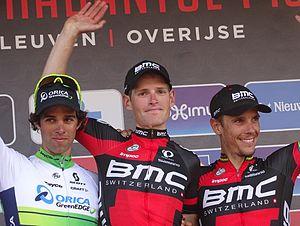
Reportage réalisé le mercredi 15 avril à l'occasion de l'arrivée de la Flèche brabançonne 2015 à Overijse, Belgique.